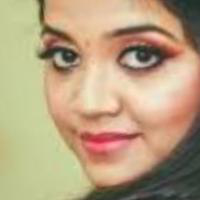
Age group: age 21-30